Mary Jane Clarke

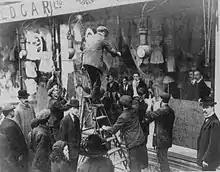

Clarke was admired by fellow suffragettes for "superhuman strength of spirit" as well as "sweet sympathy and gentleness", after getting hurt in an angry crowd throwing rotten apples at them at Bournemouth.